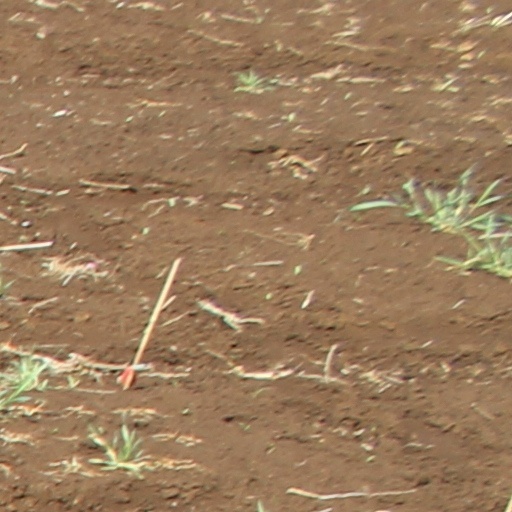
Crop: wheat